List of birds of Oman

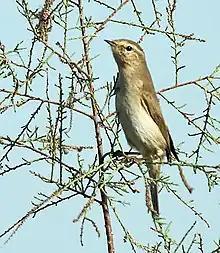
Chiffchaff, common and widespread in winter.

Bulbuls are medium-sized songbirds. Some are colourful with yellow, red or orange vents, cheeks, throats or supercilia, but most are drab, with uniform olive-brown to black plumage. Some species have distinct crests.